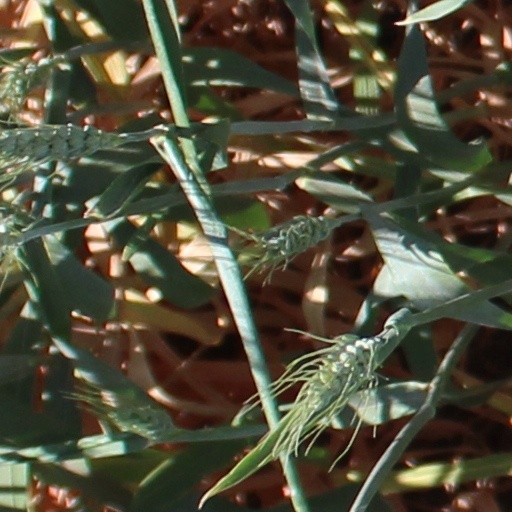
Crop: wheat